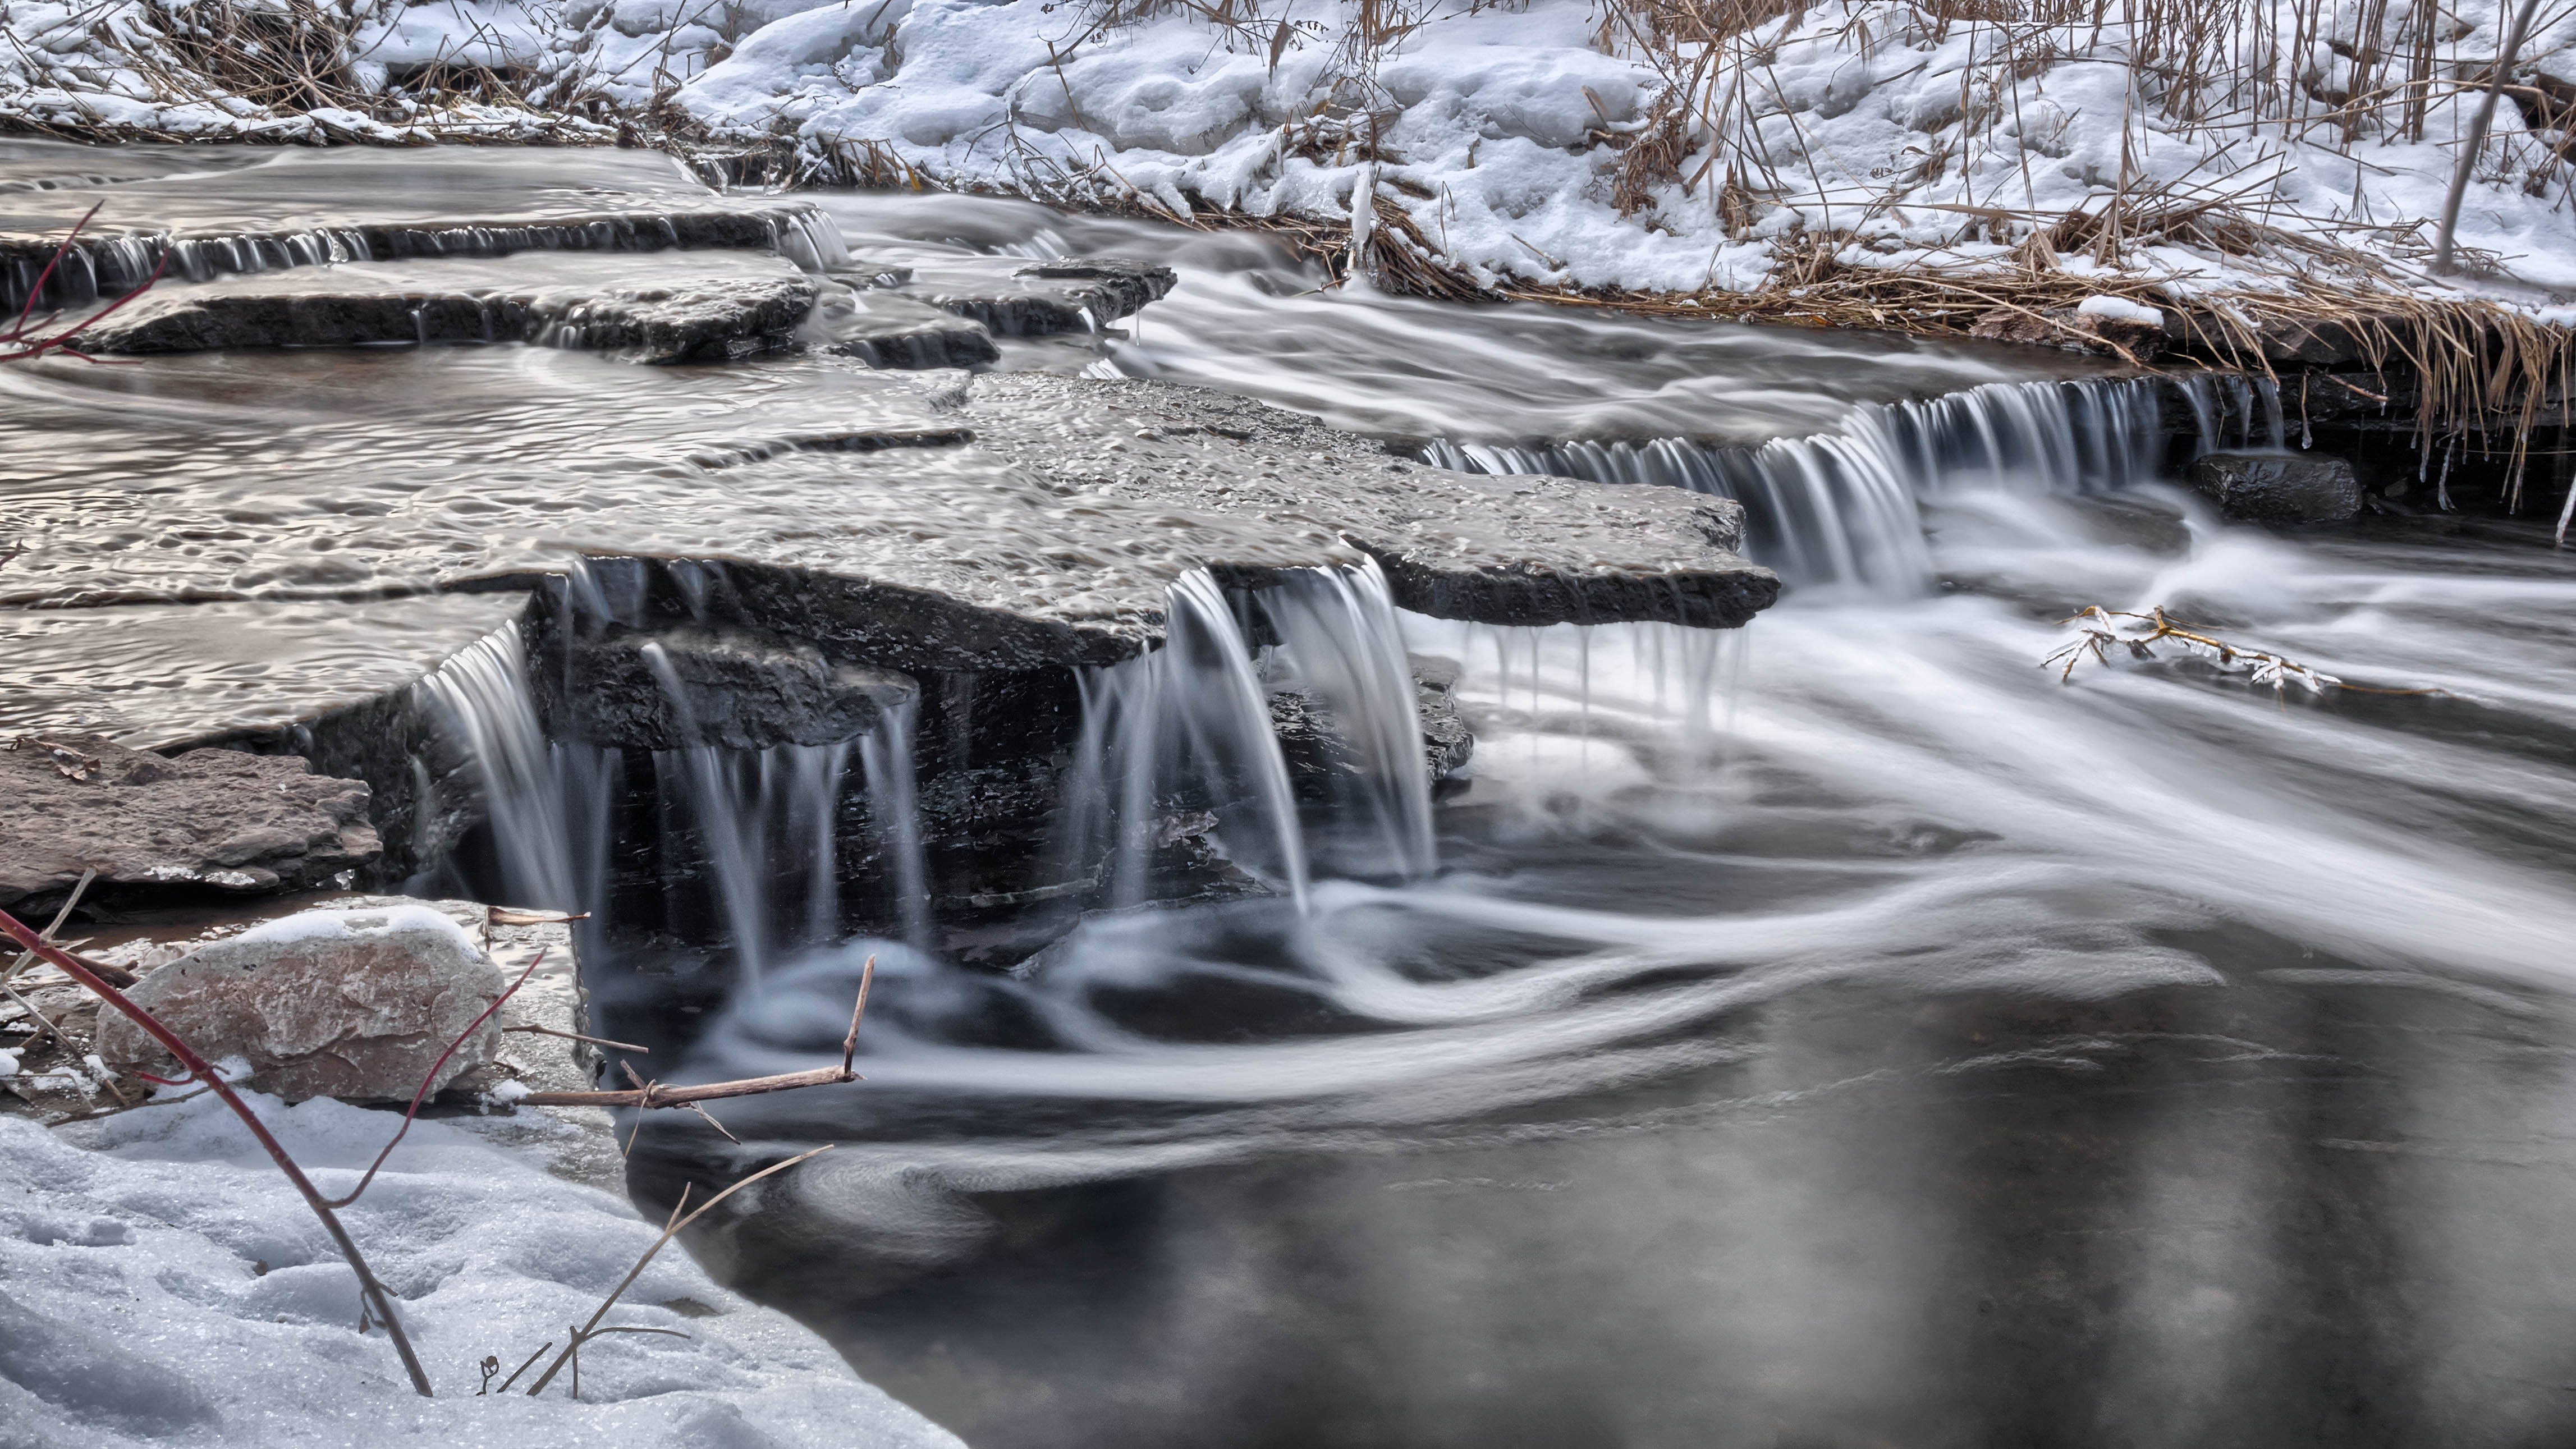
landscape, water, rock, waterfall, snow, winter, river, stream, brook, ice, rapid, season, body of water, hdr, canada, mississauga, ontario, sns, lumix, panasonic, dmc, gm1, quenippenon, water feature, freezing